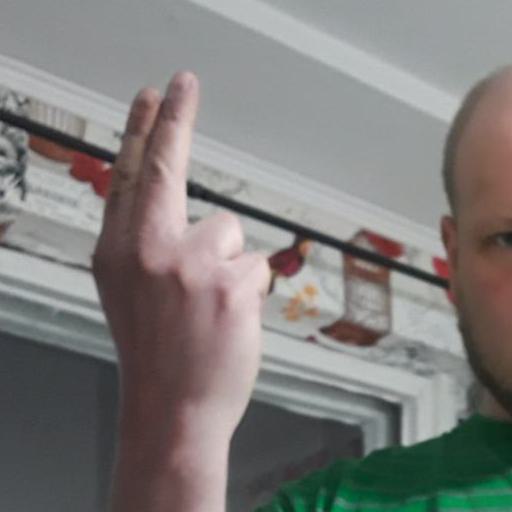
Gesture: two_up_inverted